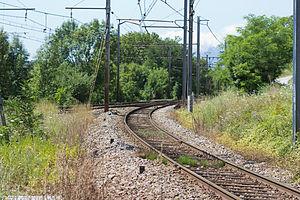
La ligne de Saint-Pierre-d'Albigny à Bourg-Saint-Maurice, également surnommée « ligne de la Tarentaise » du nom de la vallée qu'elle traverse, est un axe important des Alpes françaises, qui relie Saint-Pierre-d'Albigny à Bourg-Saint-Maurice. Desservant l'une des plus grosses concentrations de stations de sports d'hiver au monde, elle est parcourue par de nombreux TGV l'hiver, qui s'ajoutent à des TER et à une trame légère de trains de fret locaux.